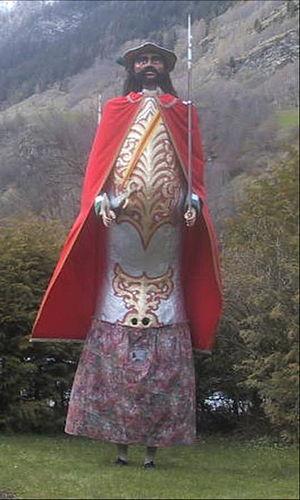
Le Samson de Muhr.
Samson est un des géants les plus courants dans les processions du Moyen Âge. On les rencontre dans toute l'Europe. Ils sont souvent représentés comme une légionnaire romain ou un soldat de la période napoléonienne. Ils sont en osier, en bois ou en alliage léger, et sont portés par un seul homme. Il existe un Samson à Ath, dans l'ouest de la Wallonie et en Autriche. Les 12 Samson autrichiens se trouvent le Lungau et de la Styrie. Ils sont traditionnellement accompagnés d'une fanfare et de nains, ainsi que d'une troupe armée et de danses folkloriques. Le Samson d'Ath fait partie du cortège de la Ducasse d'Ath, reconnue parmi les chefs-d'œuvre du patrimoine oral et immatériel de l'humanité.